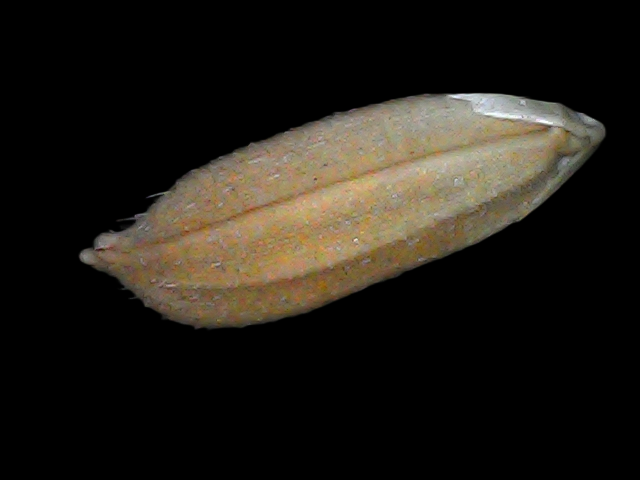
Rice variety: Br22